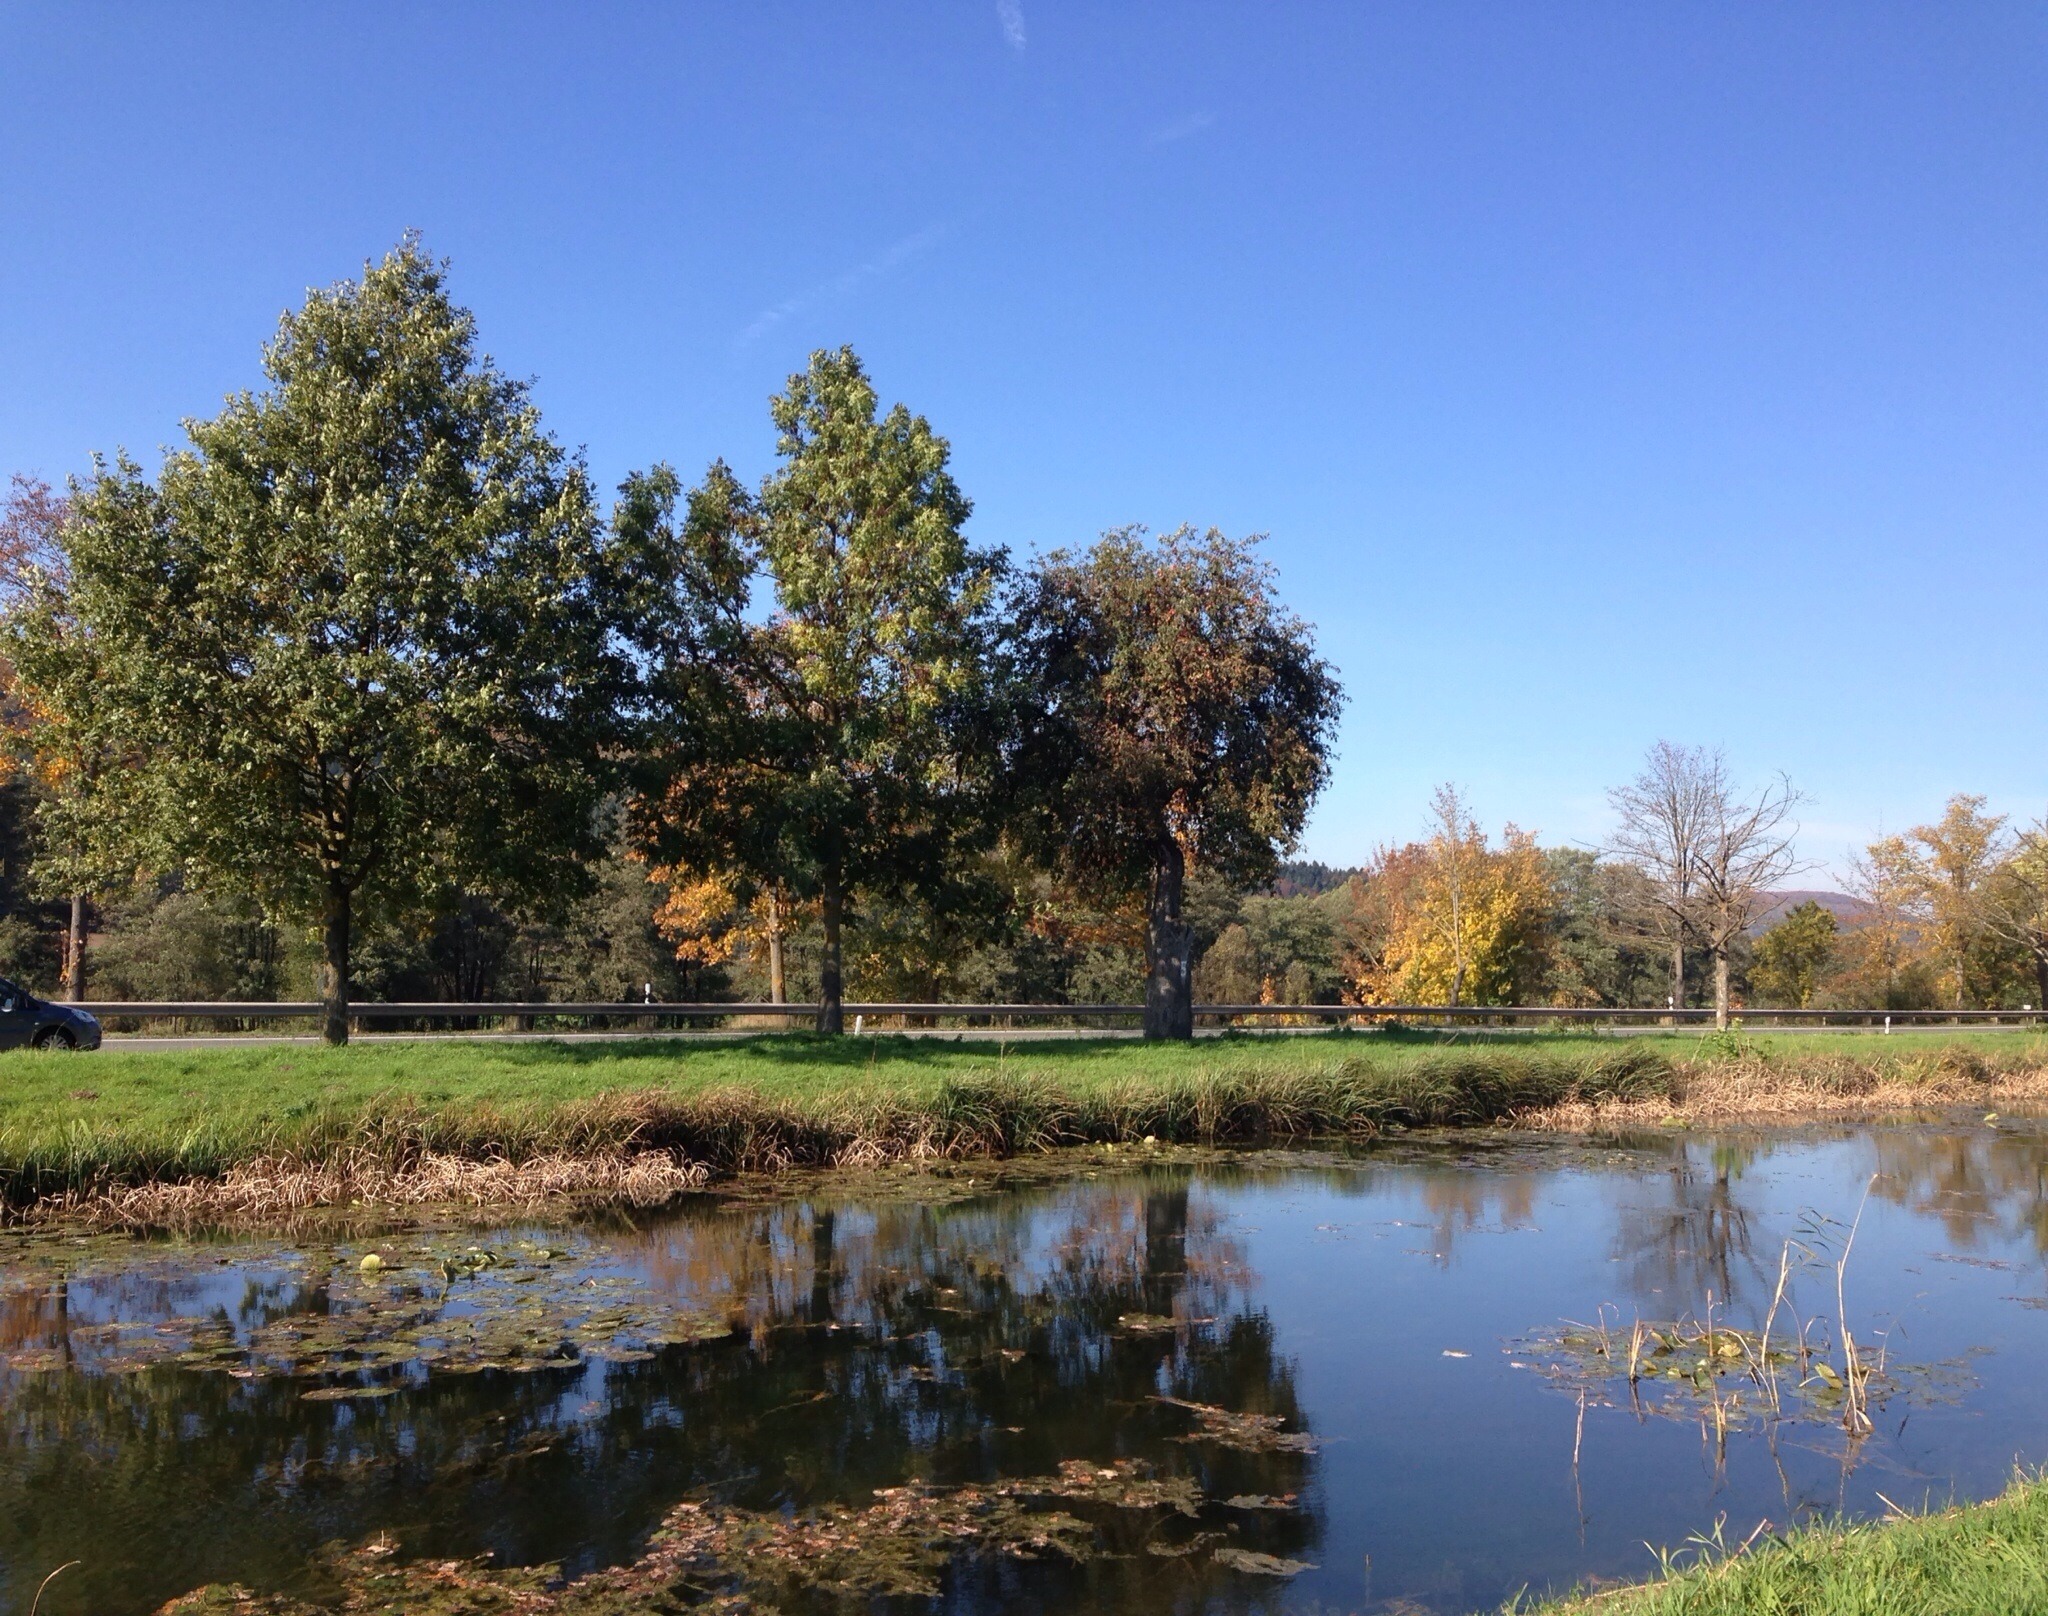
landscape, tree, water, nature, marsh, sky, meadow, lake, river, summer, pond, green, reflection, autumn, blue, reservoir, waterway, trees, wetland, habitat, ecosystem, fish pond, woody plant